Baranchinsky

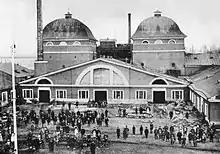
Blast furnace building of the Baranchinsky Plant

Baranchinsky is a settlement under the administrative jurisdiction of the town of oblast significance of Kushva in Sverdlovsk Oblast of Russia, located 15 km south of the town of Kushva and 30 km northwest of the town of Nizhny Tagil. The settlement straddles the Barancha river, a tributary of the Tagil. Baranchinsky's population in 2010 was 9461, down from a steady level of over 13000 seen in the Soviet times.